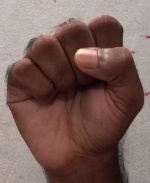
ASL sign: S